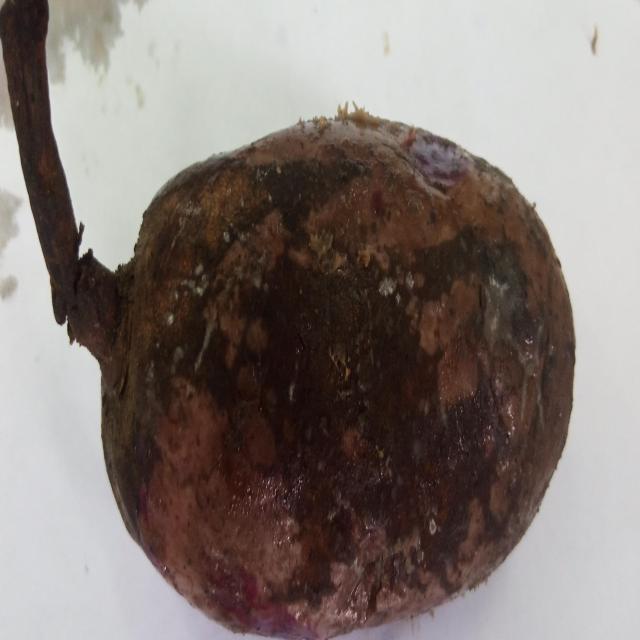
Plum grade: rotten